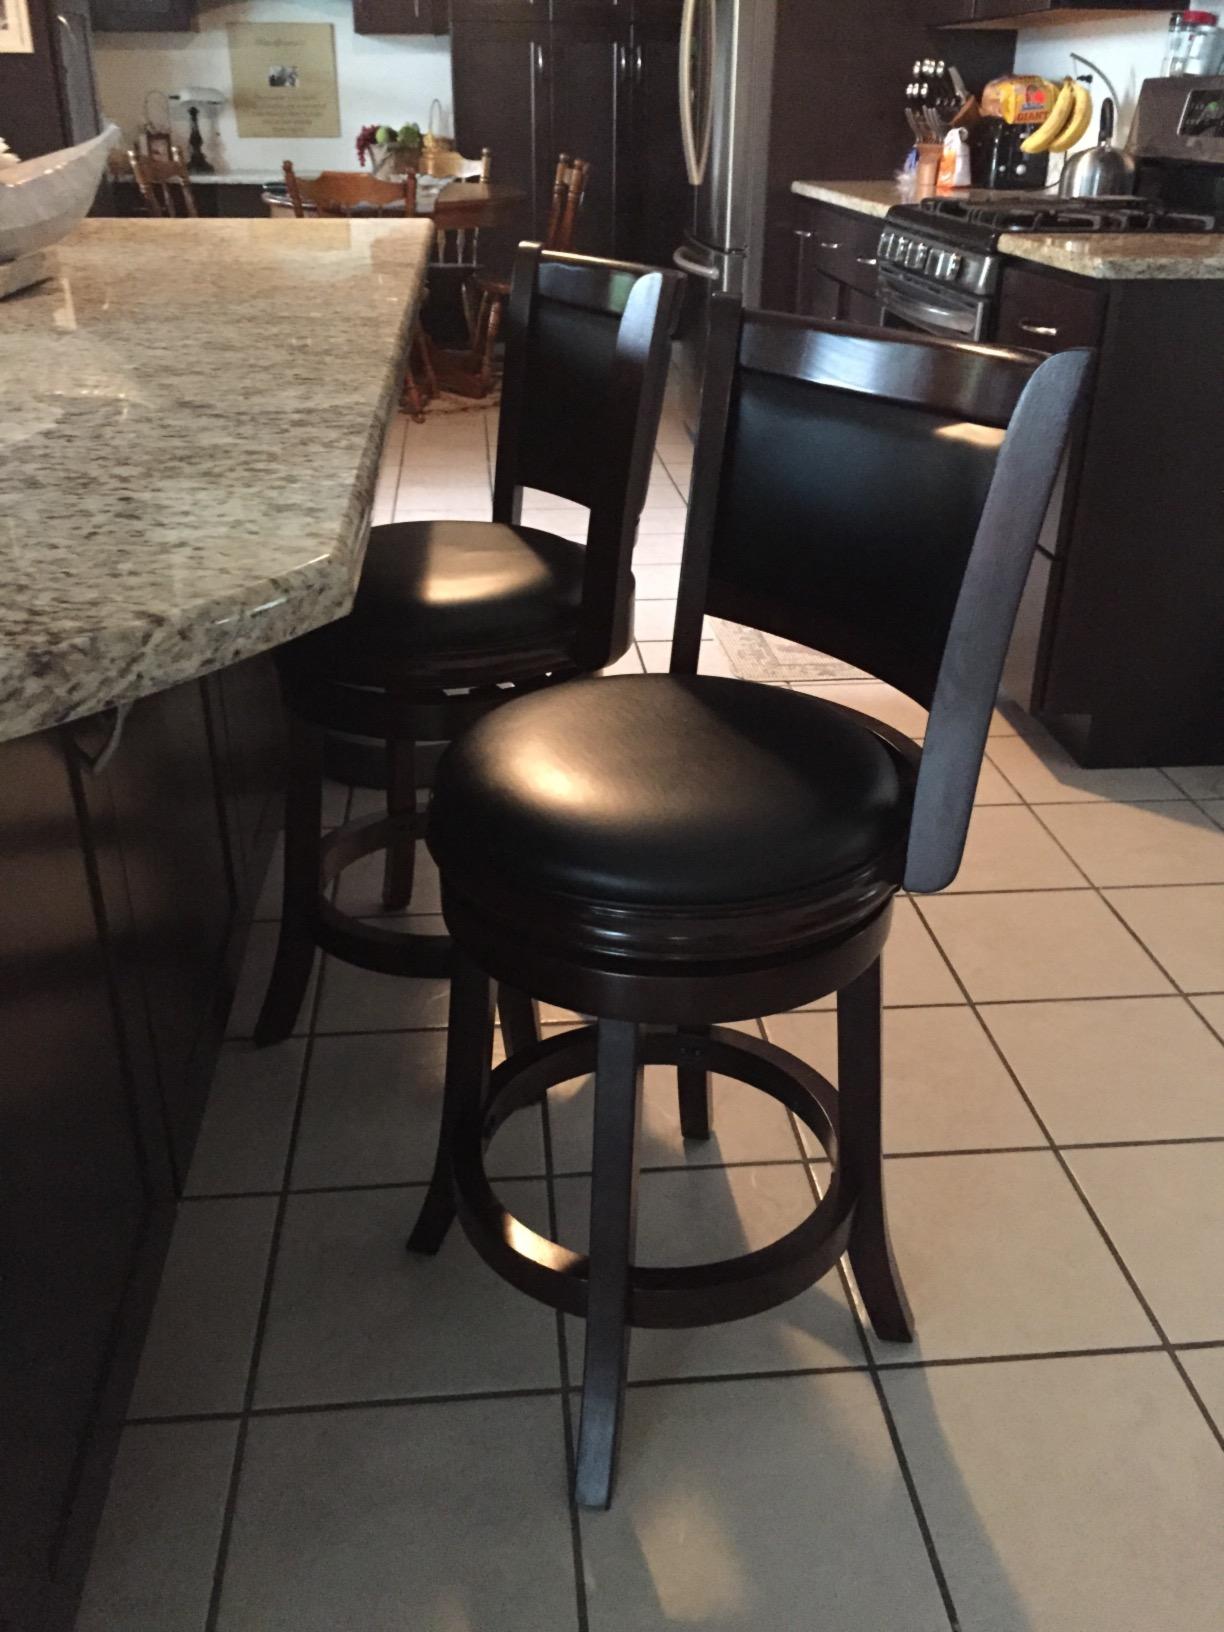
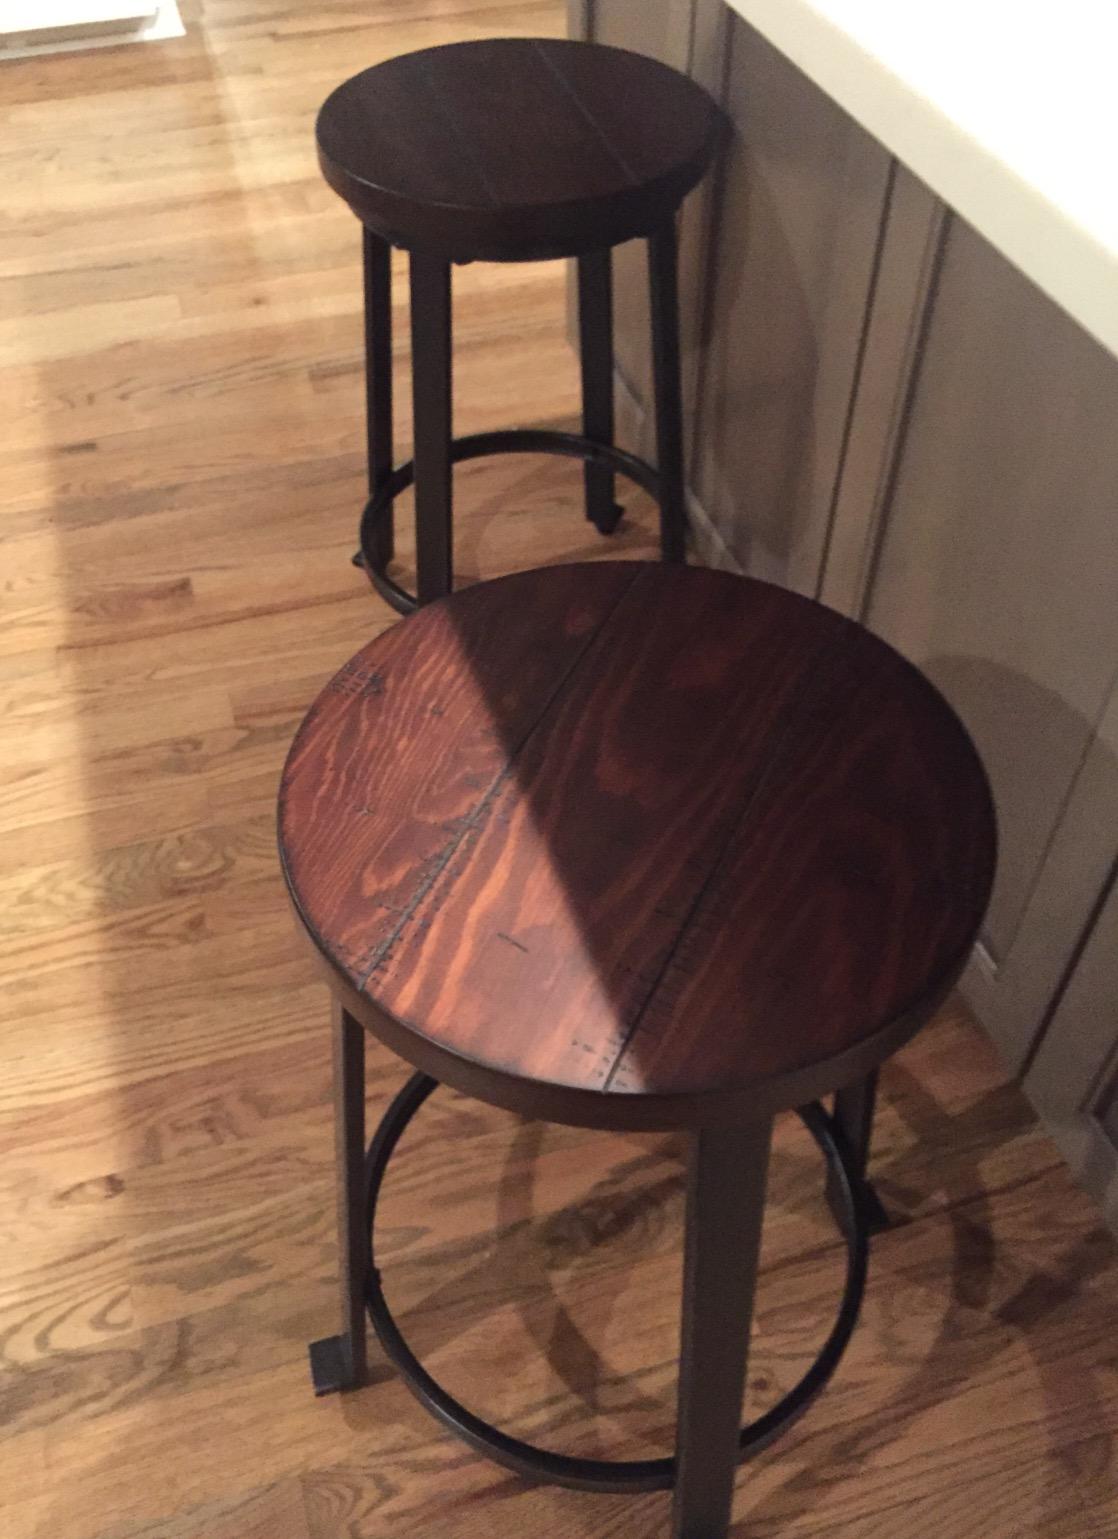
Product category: stool
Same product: no